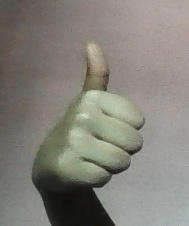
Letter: aleff